Raoul Diagne

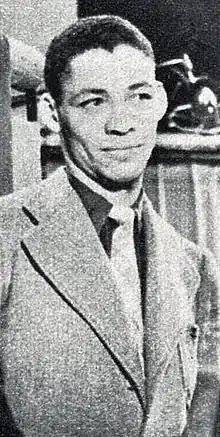
Diagne pictured in 1938

Raoul Diagne (10 November 1910 – 4 November 2002) was a French footballer who played as a defender professionally in France and for the France national team. He worked as a coach after his playing career.